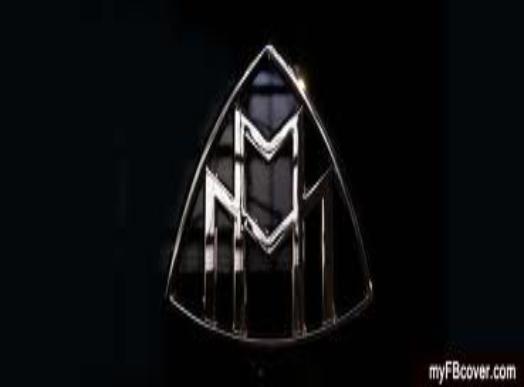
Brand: maybach-1
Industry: Transportation